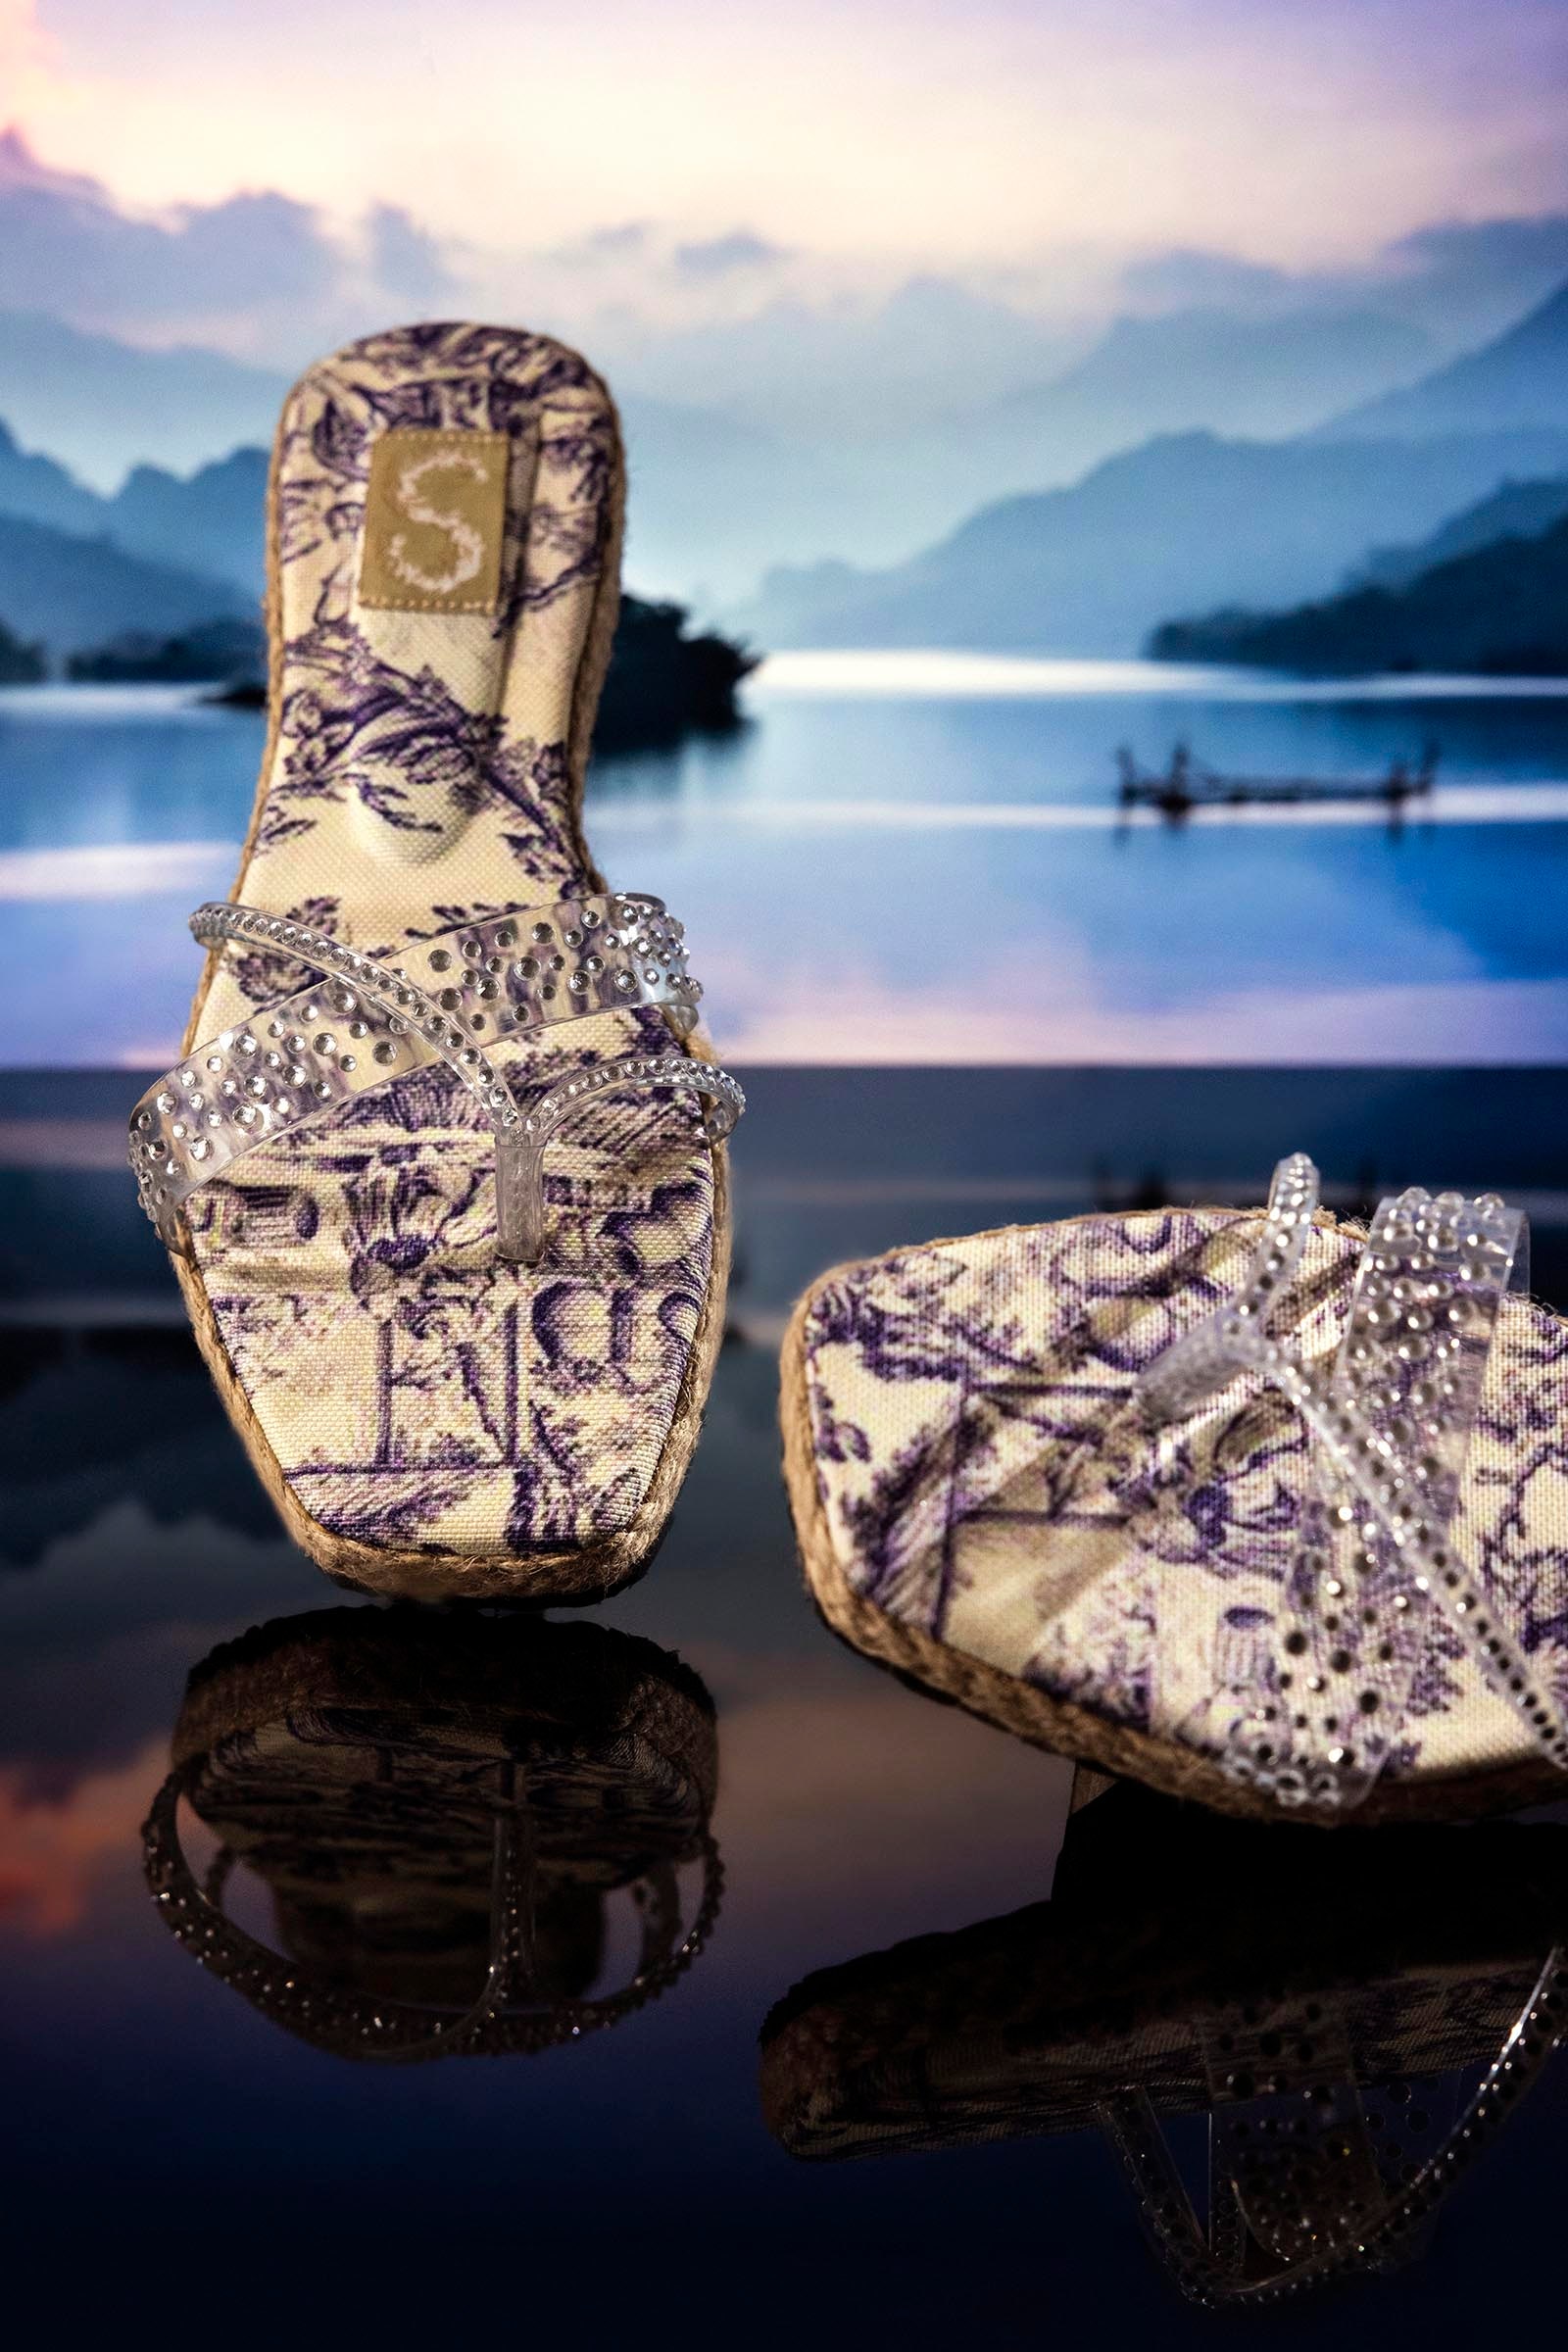
blue floral print sandal